Bone Collection

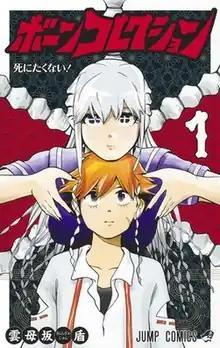
Cover of the first volume

is a Japanese manga series written and illustrated by Jun Kirarazaka. It was serialized in Shueisha's manga magazine "Weekly Shōnen Jump" from April to August 2020 and published in two volumes.